Veolia Transport

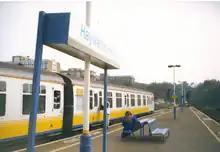
Connex South Central train at station in 2002

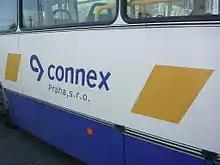
Connex Praha bus

As a result, Veolia Transport had no more operations in UK by the time of Veolia Transdev's rebranding in 2013. However, since the services in York were taken over by Transdev York (part of the old Transdev), they still eventually became part of Veolia Transdev and the current Transdev.